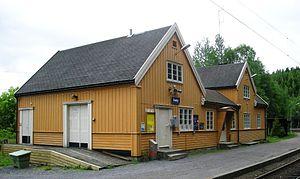
La gare de Åneby est une gare ferroviaire norvégienne de la Gjøvikbanen. Ouverte en 1905, soit trois ans après l'ouverture de la ligne, elle a été automatisée en 1972 et ne compte plus de personnel depuis.